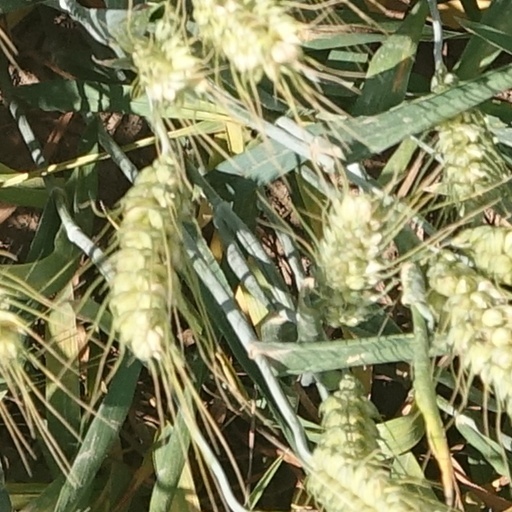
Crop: wheat